Delta Amacuro

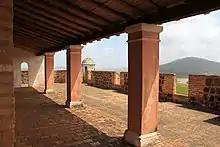
San Diego de Alcalá Castle, Casacoima Municipality

There is also some limited tourism in the area. The State of Delta Amacuro stands out for its natural landscapes, rivers, islands and streams, its tropical forest and variety of animals that can be observed in their natural habitat.